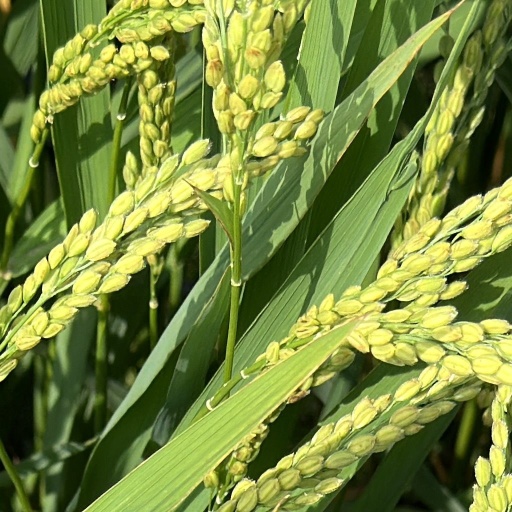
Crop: rice